Liam Ridgewell

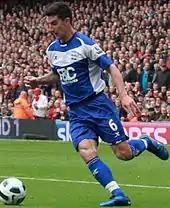
Ridgewell in October 2010

In the absence through injury of regular captain Damien Johnson, Ridgewell was given the captain's armband. He described his appointment as "a real honour". Though concerns were expressed over how some fans might react to a player signing from Aston Villa, Ridgewell's performances won over the doubters. He scored his first goal for the club in their 3–2 win against Wigan Athletic at St Andrew's in October, but then scored an own goal in the Birmingham derby two weeks later, also at St Andrew's.